Walter Wolf Racing

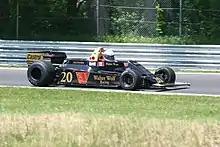
Jody Scheckter's Wolf WR6 being driven at a Historic Grand Prix at the Lime Rock Park circuit in 2009.

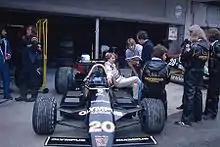
Keke Rosberg with his Wolf WR8 and team members at the non-championship Dino Ferrari Grand Prix in .

At the end of 1976, Wolf decided that the team needed restructuring. He removed Frank Williams from the manager's job and replaced him with Peter Warr from Team Lotus. Disillusioned, Williams soon left the team, taking Patrick Head and several others to set up Williams Grand Prix Engineering. Postlethwaite's WR1 was a conventional Cosworth package but with Jody Scheckter hired from Tyrrell, the team won its first race in Argentina. Scheckter started tenth, and took advantage of six of the cars ahead of him retiring. During the 1977 season, Scheckter went on to win the Monaco Grand Prix and the Canadian Grand Prix and also six other podium finishes, which enabled him to finish second to Niki Lauda in the World Championship and gave Wolf fourth place in the Constructors' Championship.